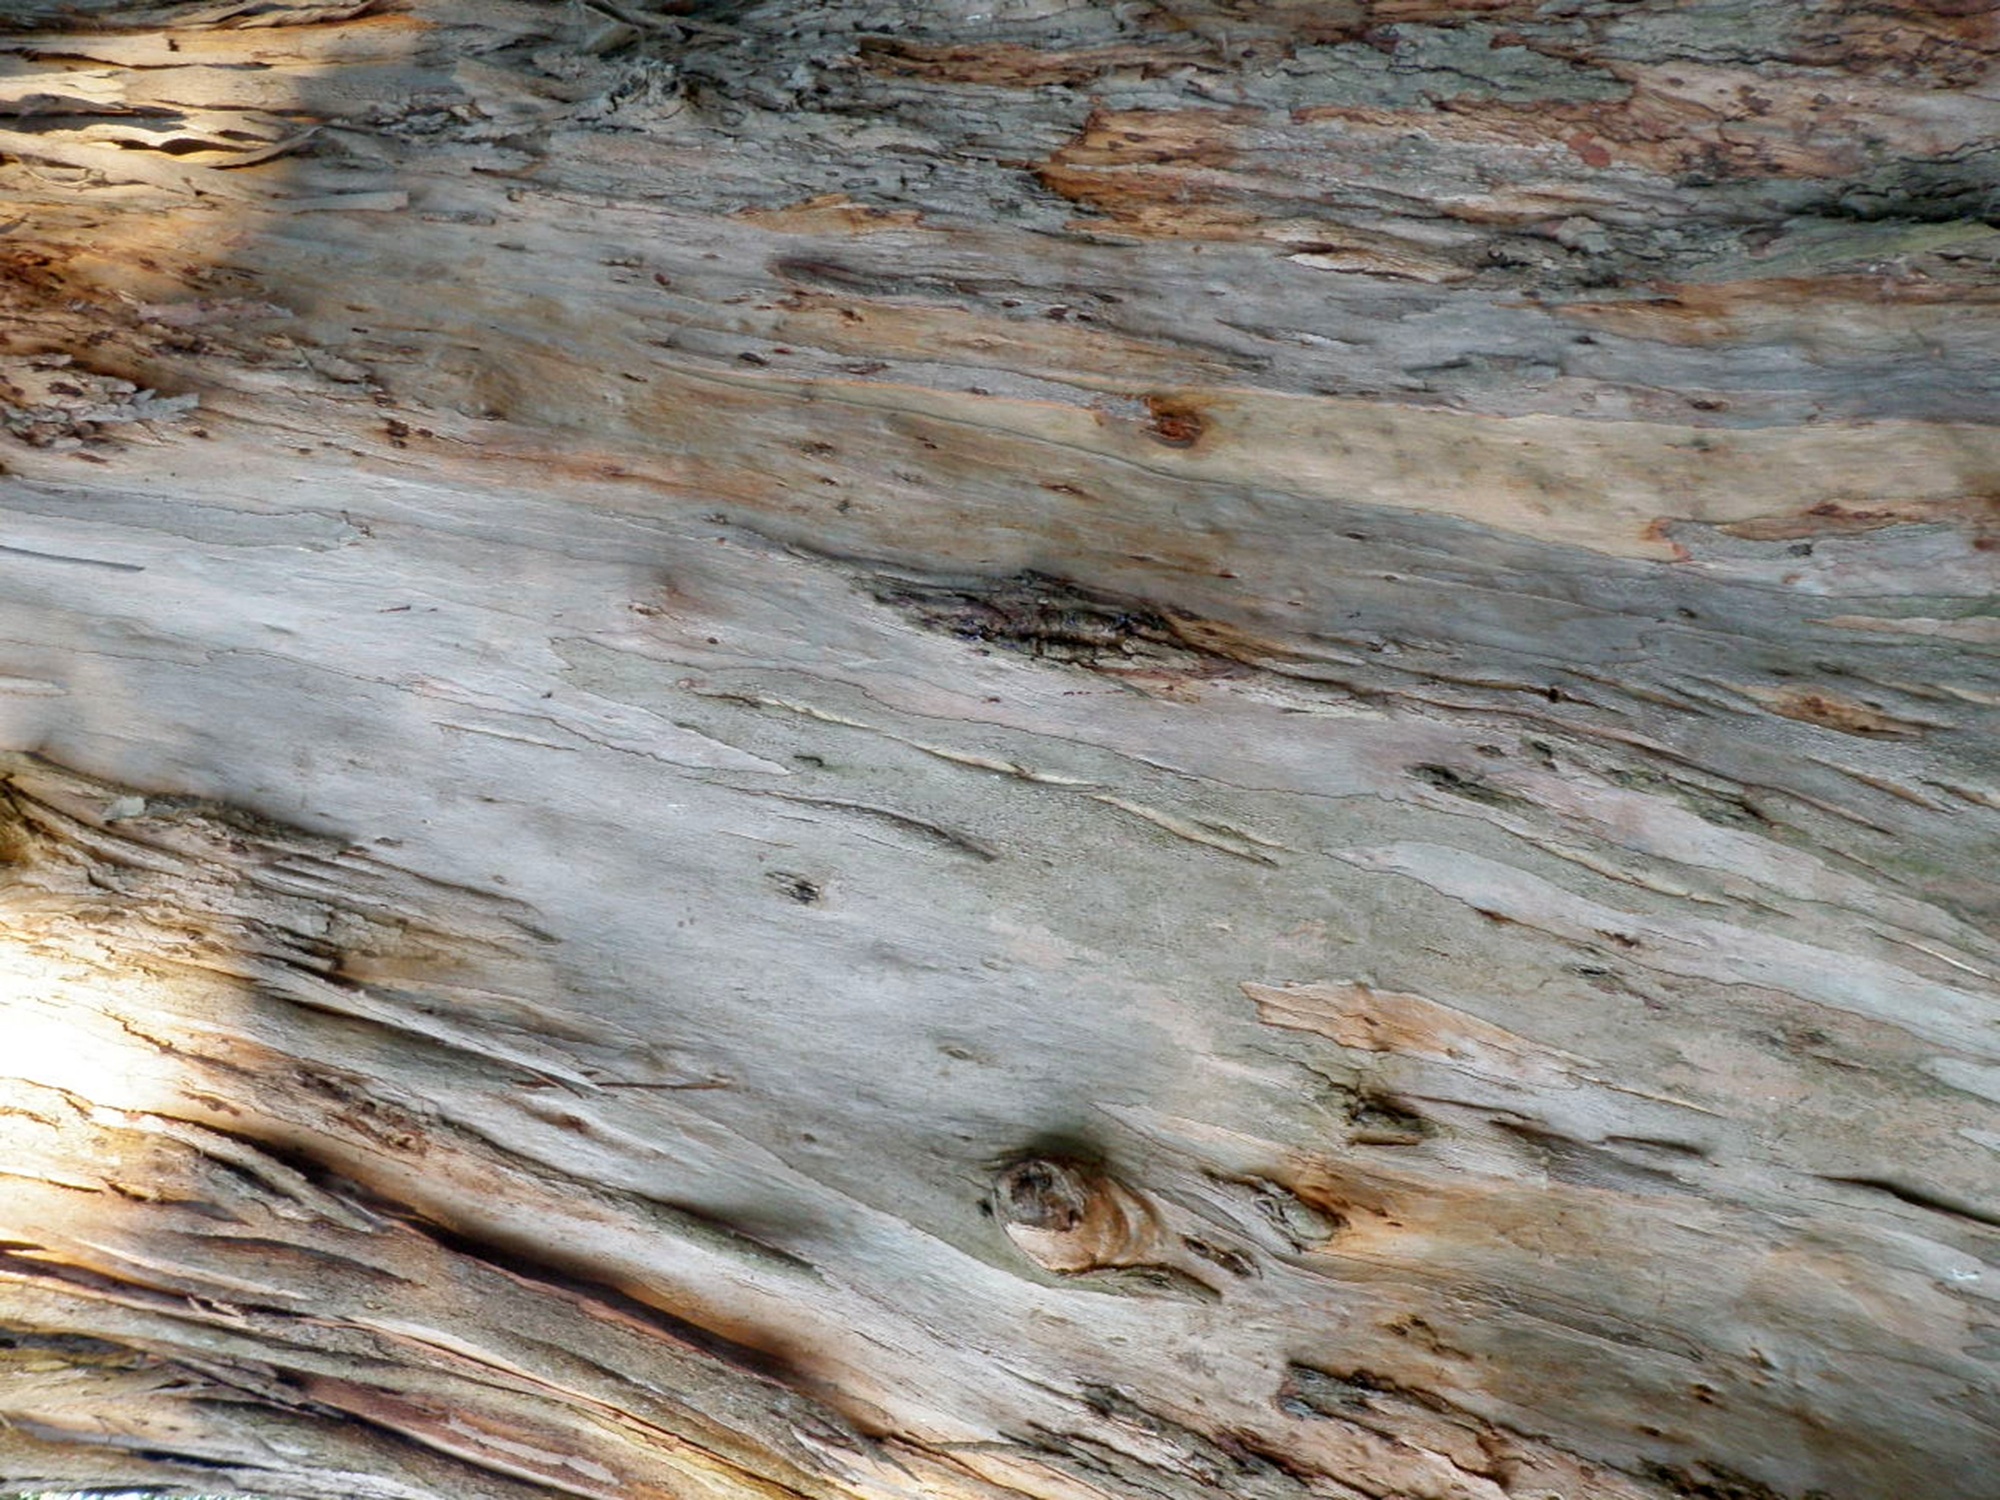
rock, wood, texture, floor, formation, soil, terrain, material, geology, flooring